Manuel de la Torre (golfer)

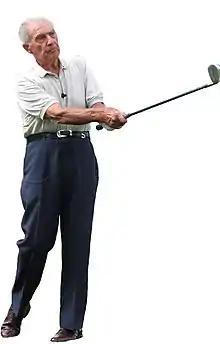
Manuel de la Torre - 2008

Manuel de la Torre (6 October 1921 – 24 April 2016) was an American professional golfer and golf instructor. He is recognized as being one of golf's top teachers. His career includes playing competitively on tour, head golf professional at Milwaukee Country Club one of America's most esteemed golf clubs, and a career of teaching both tour professional and amateur golfers. Among the tour professionals he has taught are Masters champion Tommy Aaron, U.S. Women's Open champion Carol Mann, du Maurier Classic champion Martha Nause and Women's British Open champion Sherri Steinhauer. He was the first member of the PGA to be awarded their Teacher of the Year Award in 1986. He is one of only several golf instructors to be inducted into both the World Golf Teachers Hall of Fame as well as the PGA Hall of Fame.